Tapi Riverfront

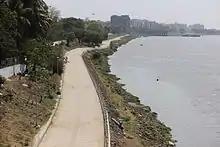

Tapi Riverfront is a waterfront being developed along the banks of Tapi River in Surat, India. State Government had cleared 54 hectares land on riverbanks for development of riverfront project